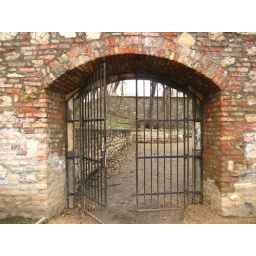
Metal gate in old red stone wall